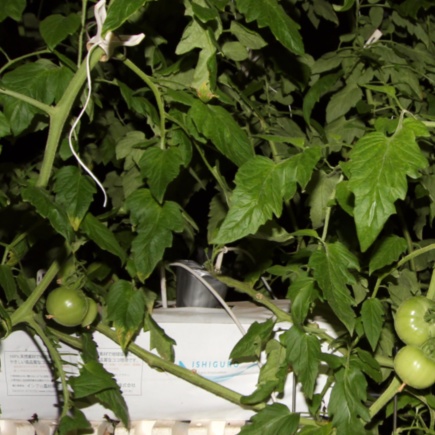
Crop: tomato